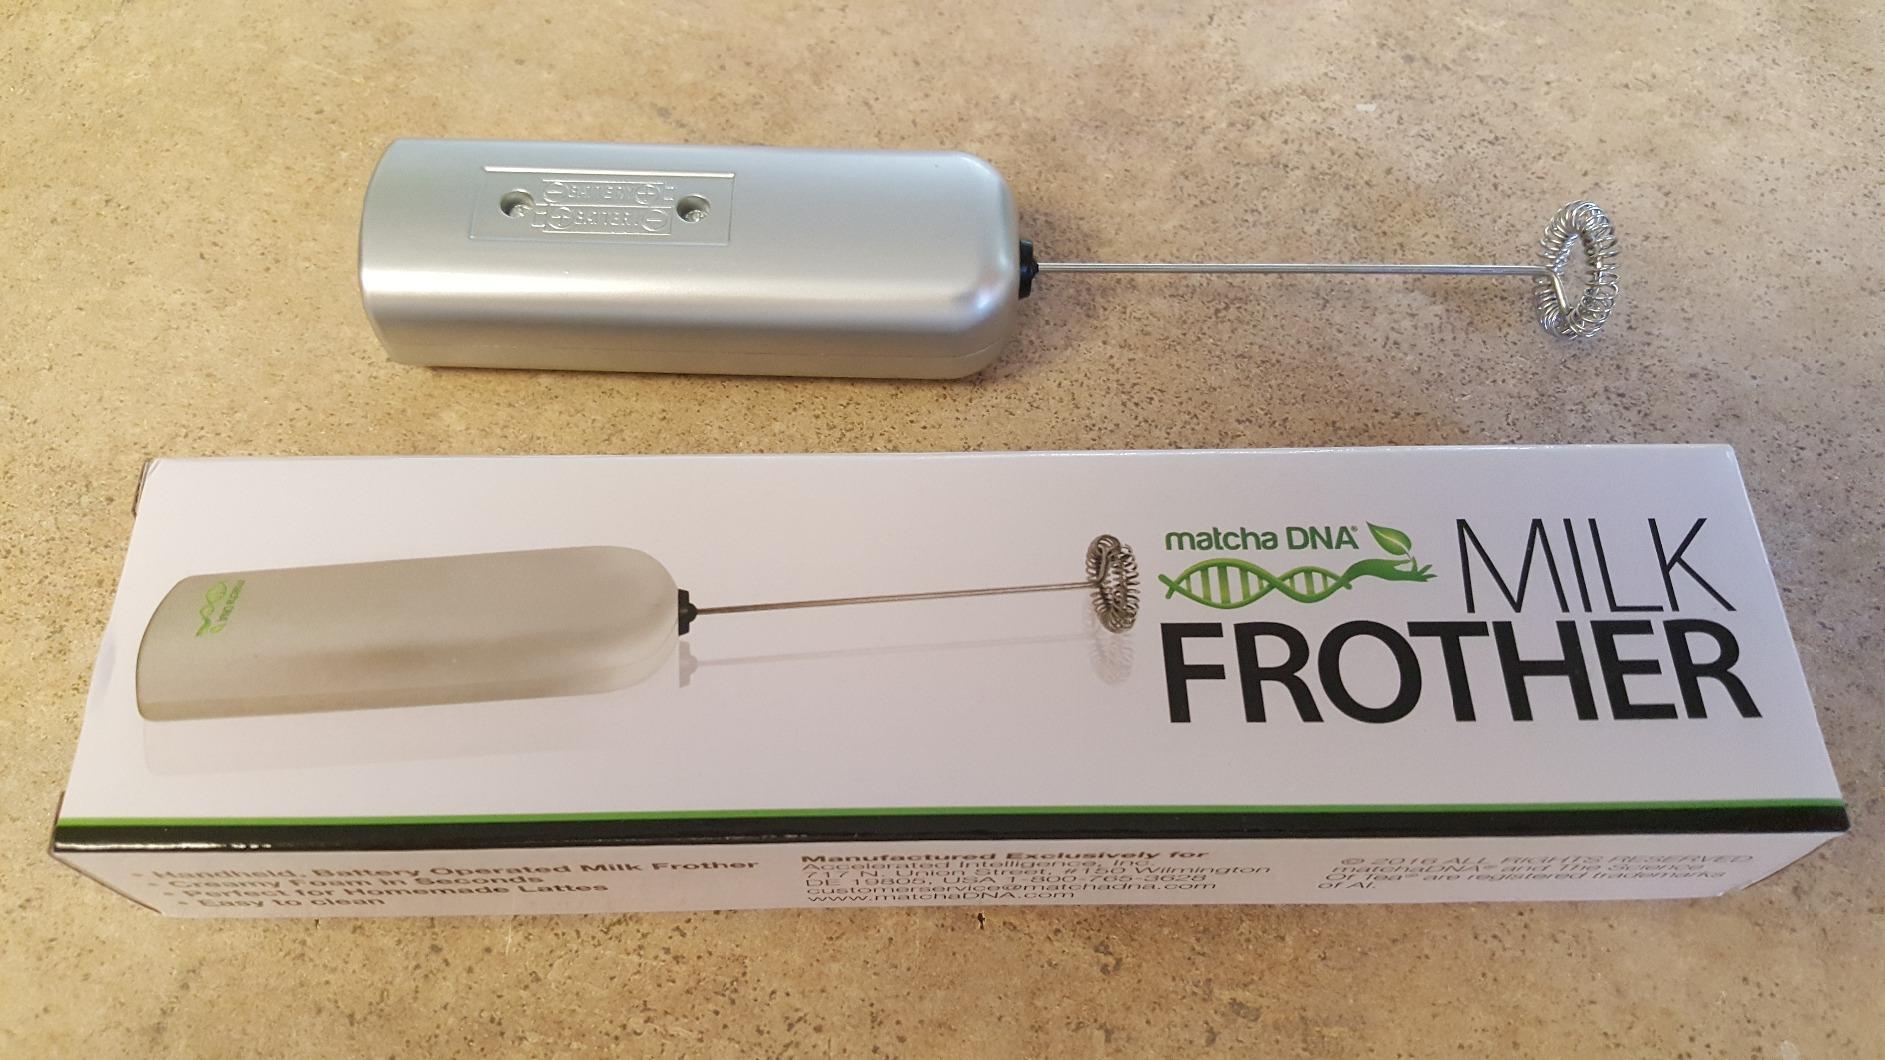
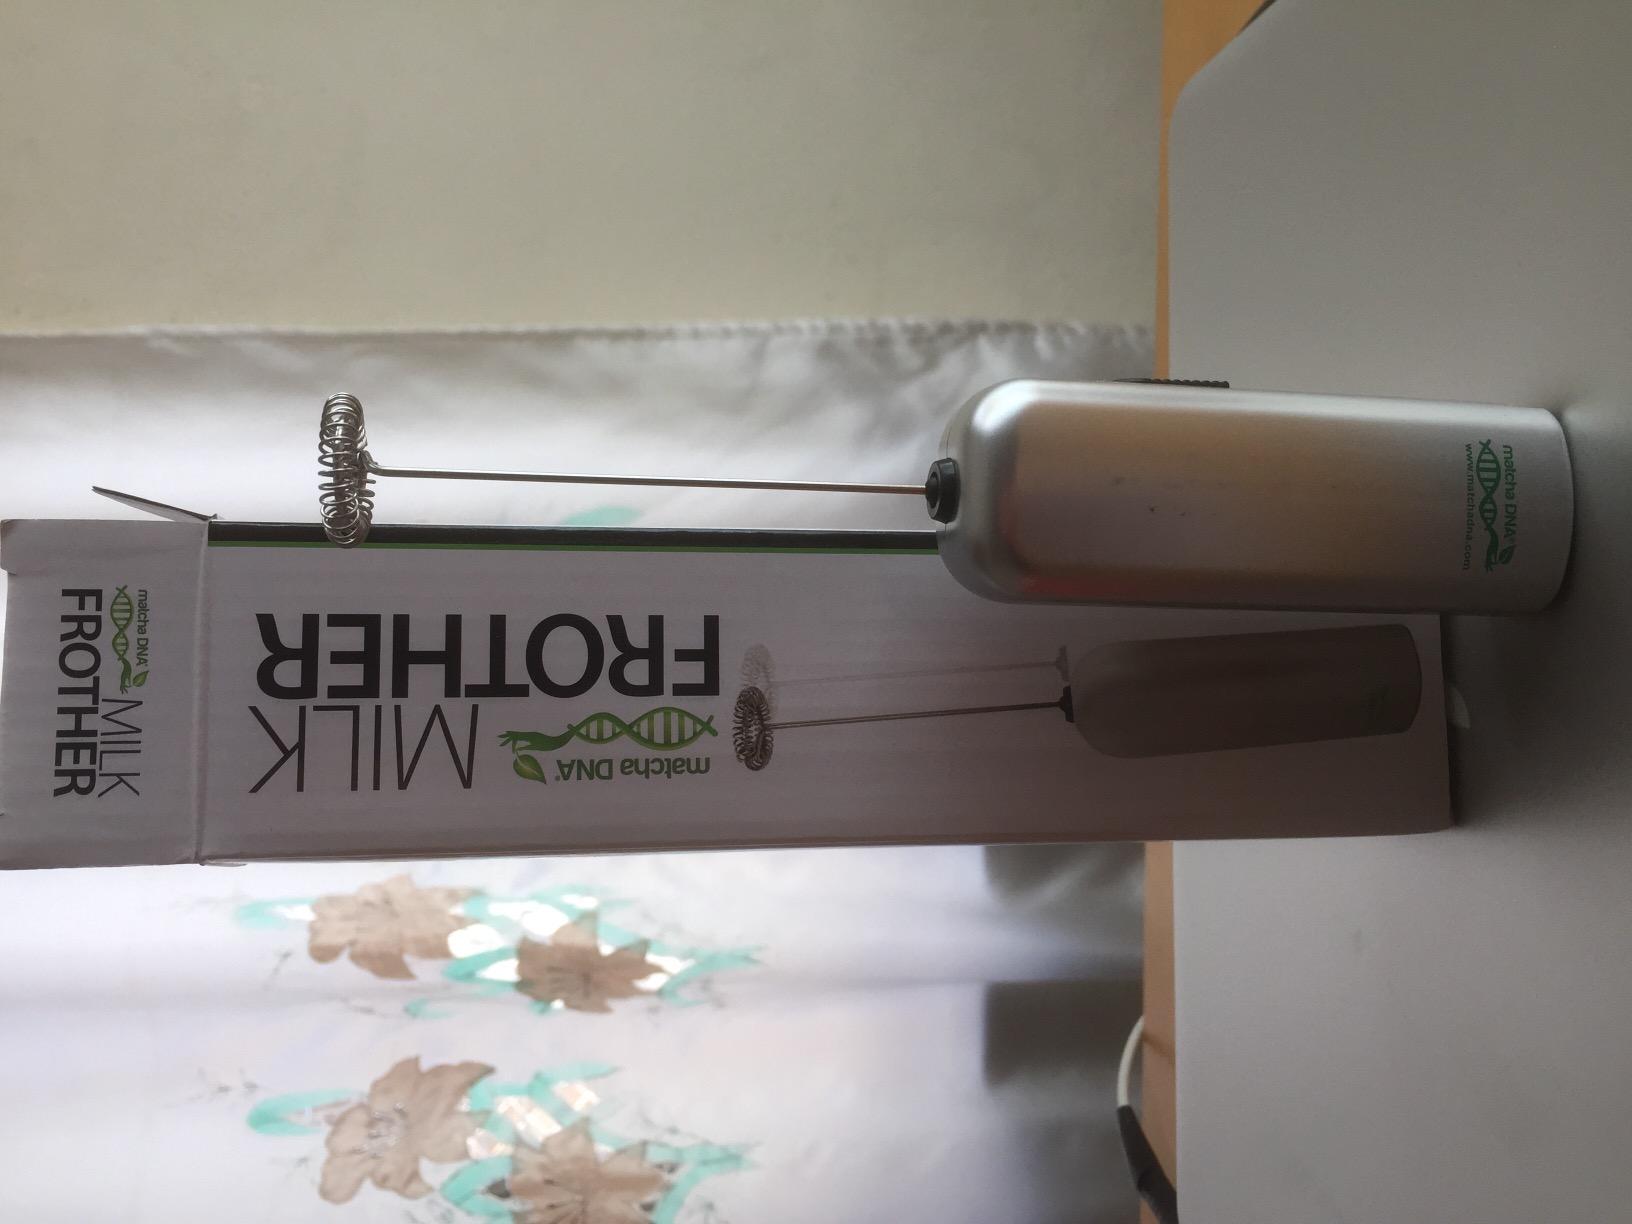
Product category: items_mixer
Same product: yes